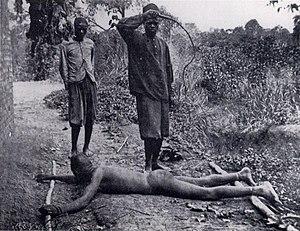
Esclave fouetté avec une chicotte, État indépendant du Congo (Congo belge), XIXe siècle.
"La chicotte ou chicote désigne en français un fouet à lanières tressées, traditionnellement en cuir d'hippopotame ou de rhinocéros, qui a d'abord été employé dans le contexte colonial et la traite négrière. Il peut éventuellement s'avérer mortel. Le mot chicotte se rapporte également à la ""palmatoria"" qui était quant à elle une batte faite de bois utilisée par les colons portugais.
L'État indépendant du Congo, dont le territoire correspond à celui de l'actuelle république démocratique du Congo, est un État d'Afrique centrale sur lequel le roi des Belges Léopold II exerça une souveraineté de fait de 1885 à 1908.
Par son indépendance acquise en 1830, la Belgique devient une monarchie constitutionnelle, dans laquelle la bourgeoisie domine la vie politique par le biais du suffrage censitaire.